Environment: lab
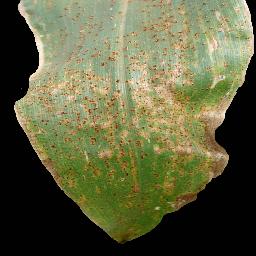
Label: common_rust